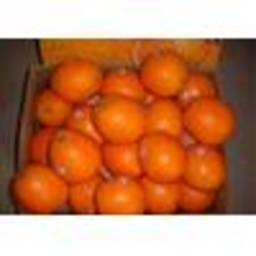
Label: Orange